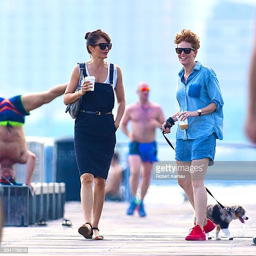
model and her friend take person her dog for a walk